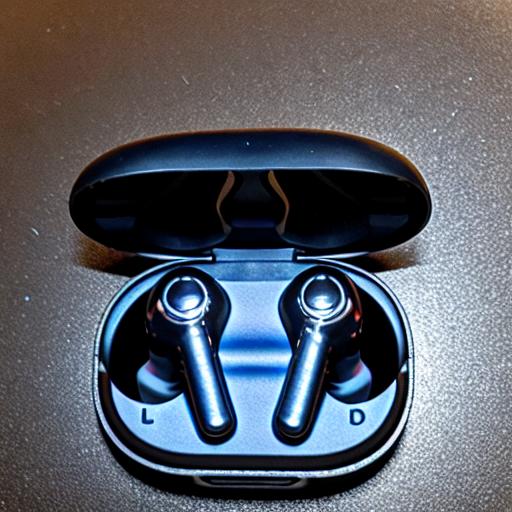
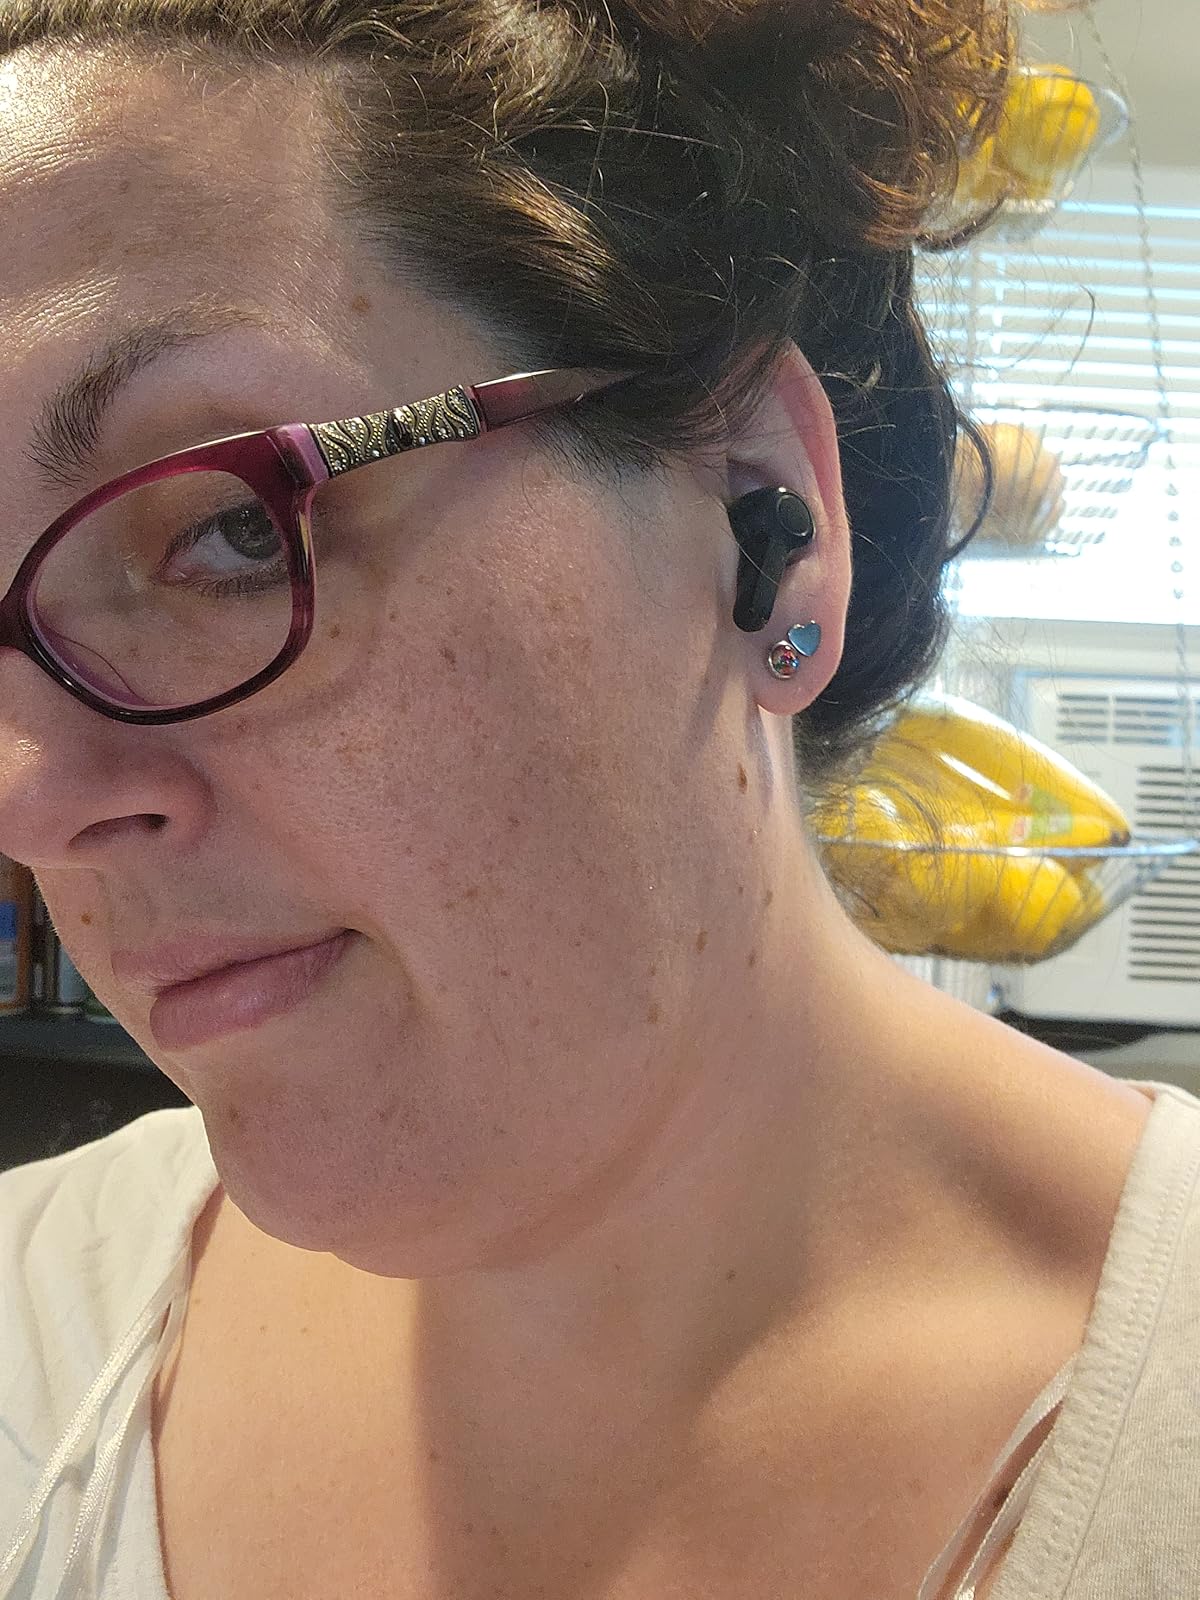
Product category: earbuds
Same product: no